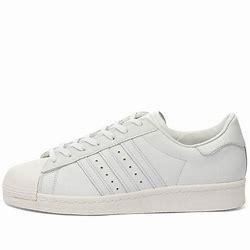
Brand: Adidas
Model: Superstar 82